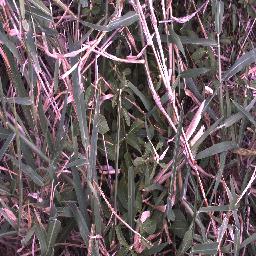
Label: negative